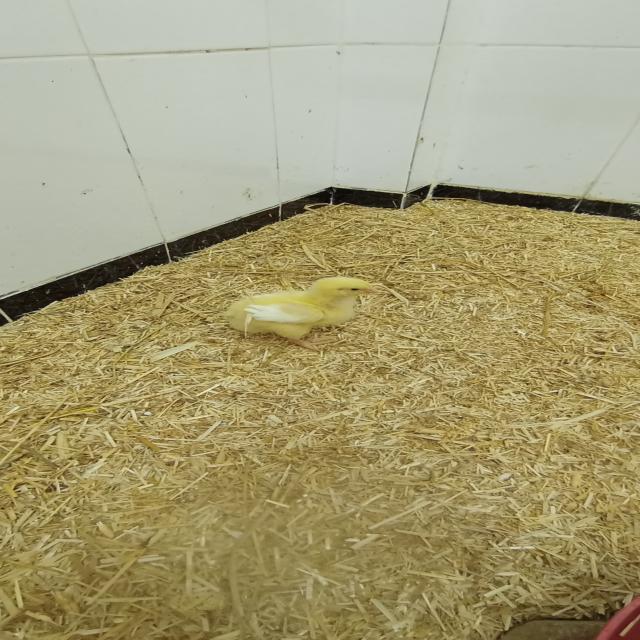
Weight: 179 g